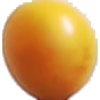
Label: Cherry Wax Yellow 1